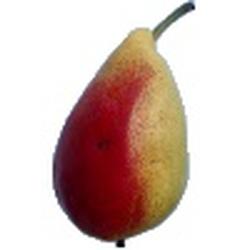
Label: Pear